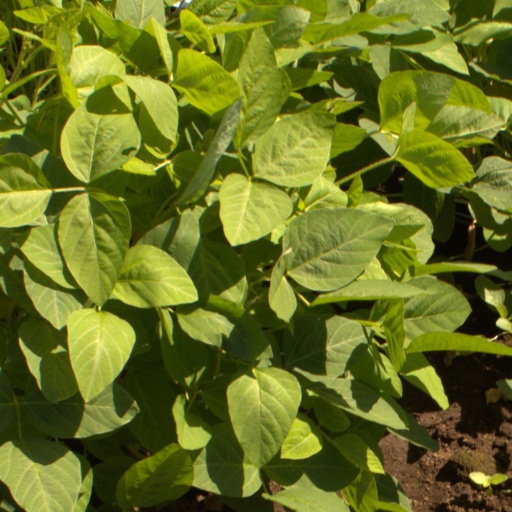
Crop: soybean